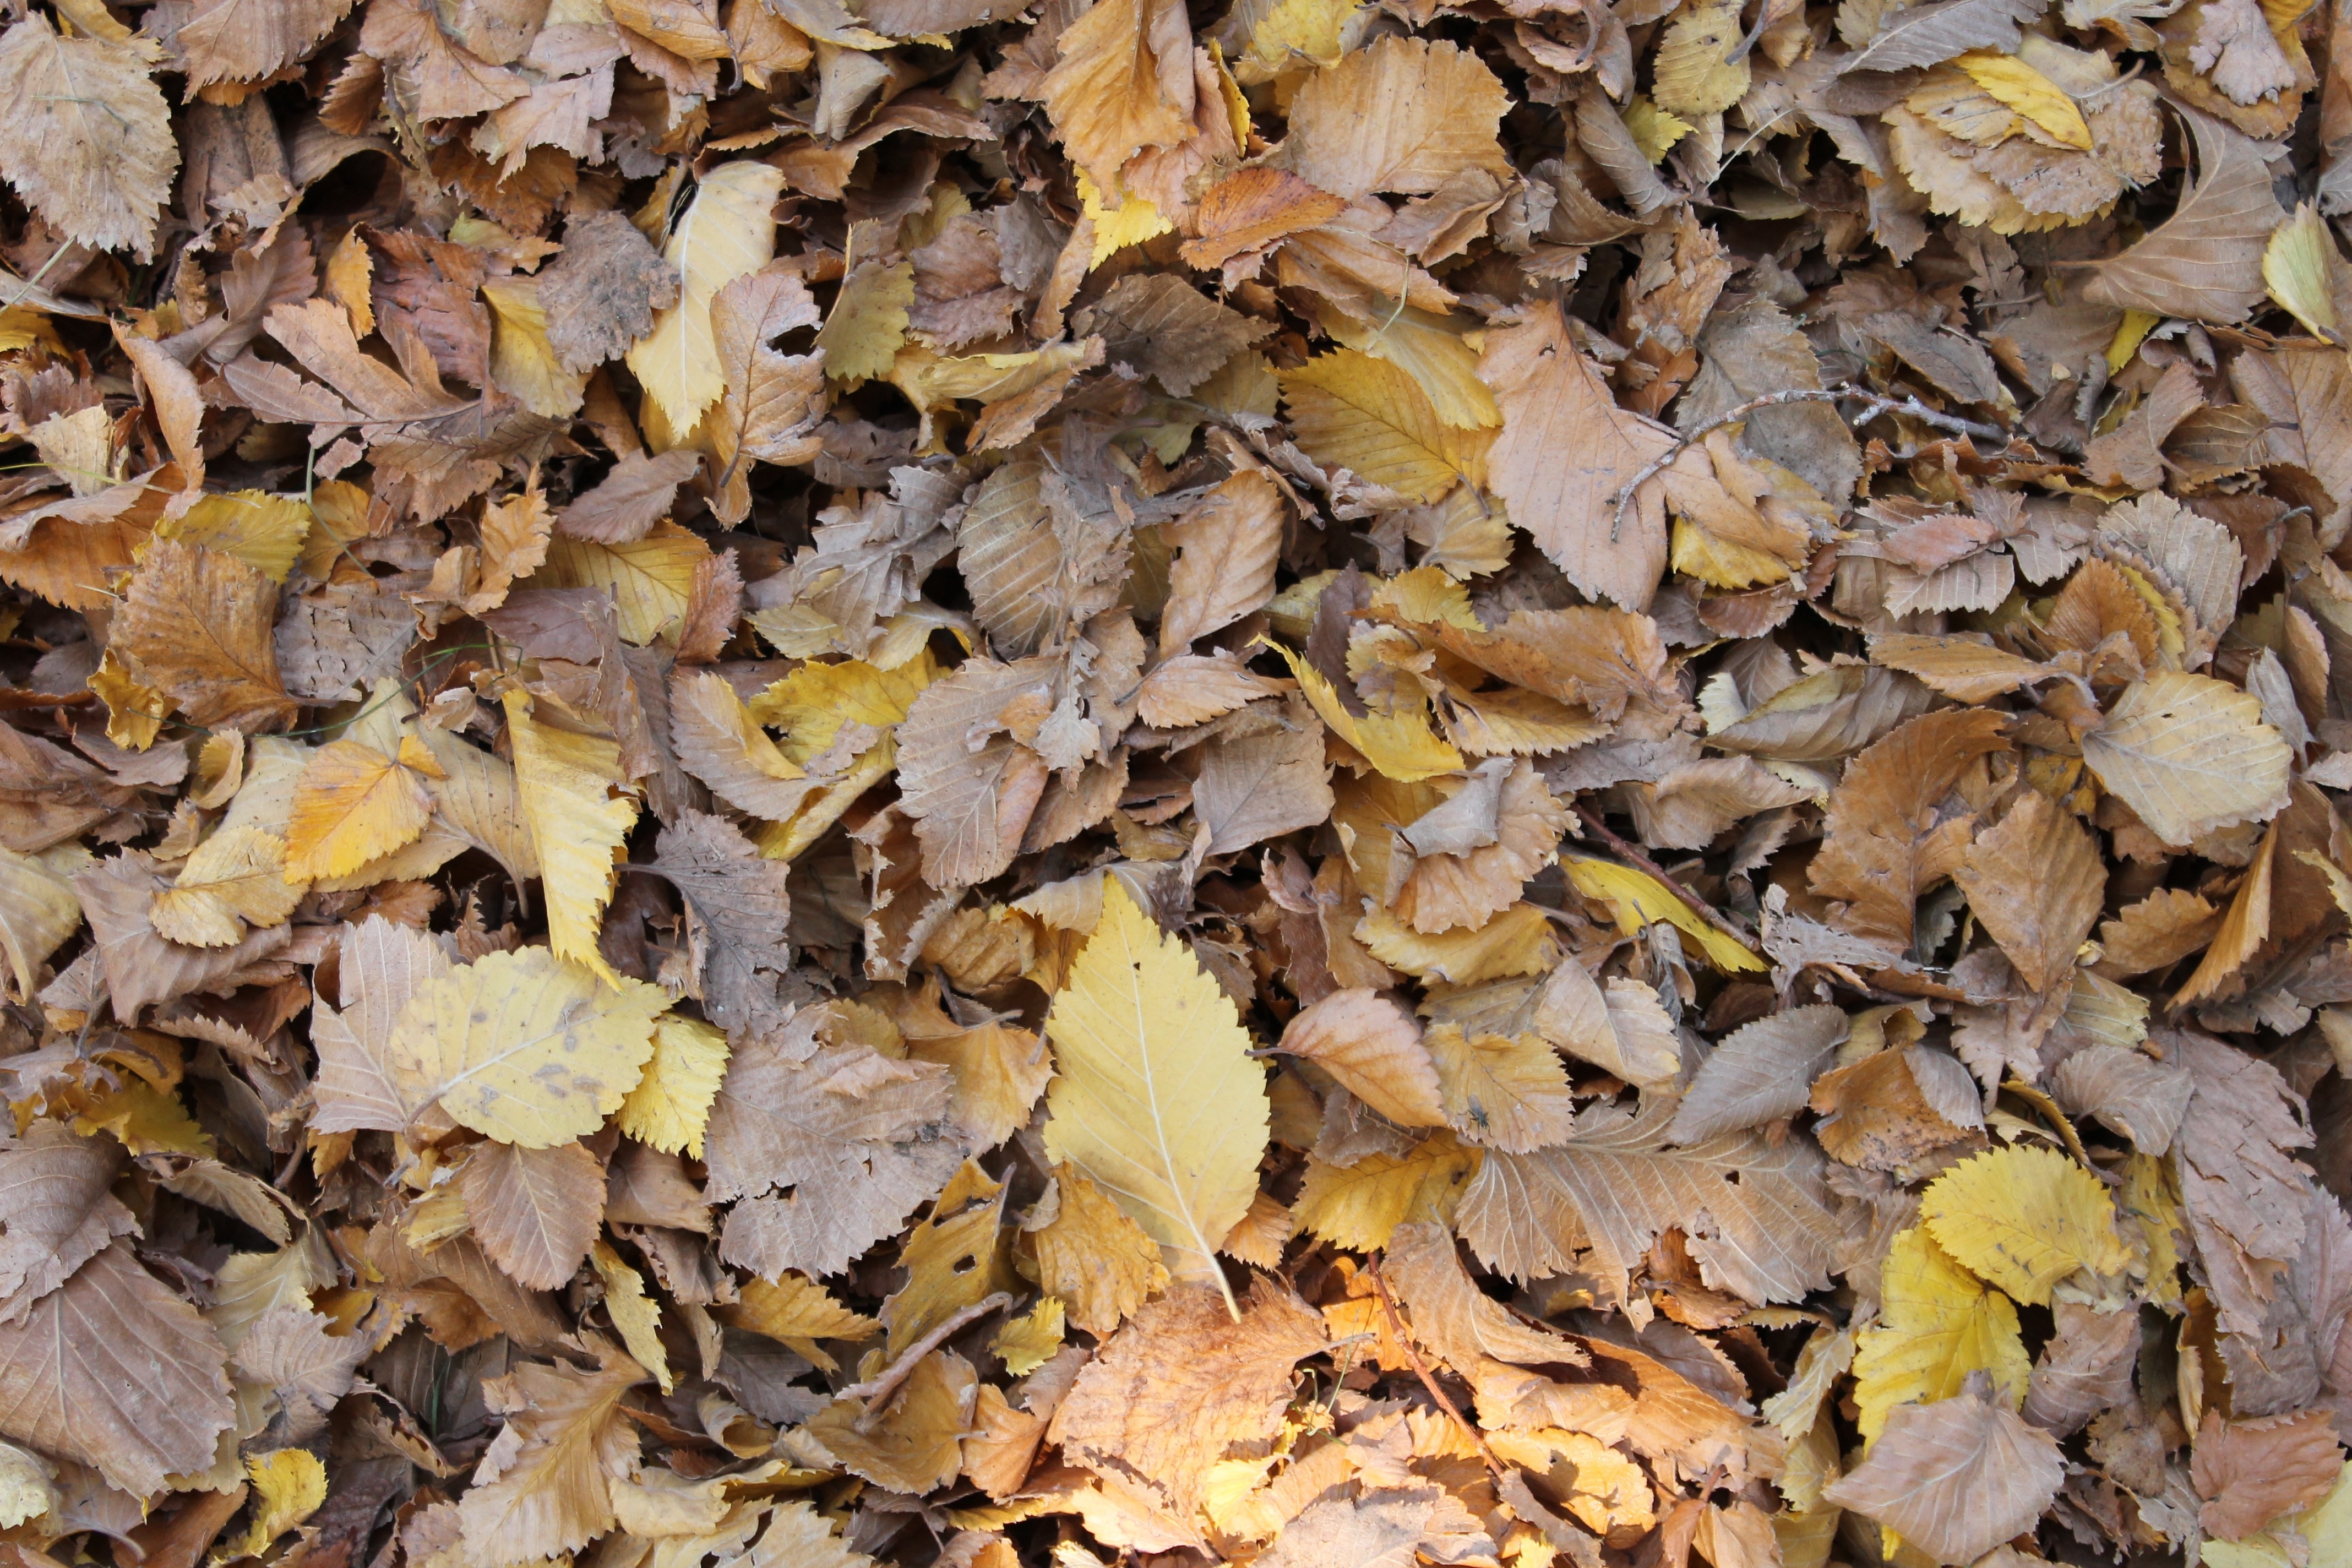
tree, nature, plant, wood, texture, leaf, fall, flower, orange, autumn, brown, soil, yellow, season, thanksgiving, leaves, background, october, fall background, woody plant, land plant